The Amazing Race 7

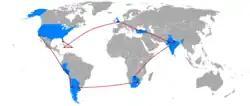
The route of "The Amazing Race 7."

"The Amazing Race 7" took place over 29 days and traveled nearly . Filming began on November 20, 2004, and finished on December 19, 2004. The teams raced through ten countries, five of which were not previously visited on the series: Peru, Chile, Botswana, Turkey, and Jamaica. Puerto Rico, a U.S. territory in the Caribbean, was also visited for the first time.